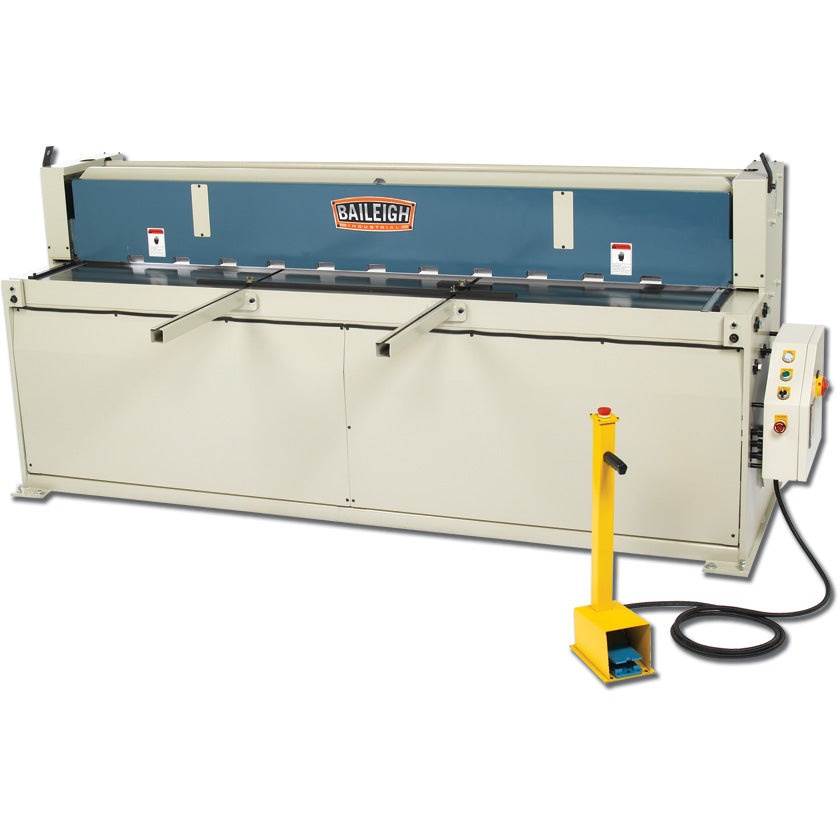
BAILEIGH HYDRAULIC METAL SHEAR, SH-10010-BA9-1007037
Brand: Baileigh
BAILEIGH HYDRAULIC METAL SHEAR, SH-10010-BA9-1007037 Product Description Want to cut 8-foot sheets without trimming? This 100”-wide hydraulic shear can handle most applications. Its ground and polished steel plate frame ensures quality cuts at full capacity. 10 gauge mild steel maximum capacity. Minimum capacity of 24 gauge mild steel. 7.5 hp motor runs on 220-volt 3-phase power. Powerful industrial-grade hydraulics produce smooth movements that prolong blade life. Up to 22 strokes per minute. Adjustable 24” backgauge provides for repeatability. Front support arms and table guides keep the material square to the blade. 3 modes on the operator console: Inch mode: Jog the control and ease the blade down to the material. Single mode: Make one cut cycle per foot pedal push. Auto mode: Continue cycling as you hold the pedal down. Comes standard with high carbon chromium blades . Blades have 4 shearing edges , so you can turn them when an edge gets dull to extend blade life and save money. Hydraulic hold-downs clamp the sheet solidly to the table, eliminating material lifting and improving blade life. Fully welded steel construction helps prevent flex and maintain accuracy for many years. Covered by a 1-year parts warranty . We stock replacement parts, including blades, in house for fast shipping. Includes lifetime technical support by phone from a team of reps with hands-on metalworking experience. Also available in 80”-long and 120”-long versions (both with 10 gauge capacity). Questions? Not sure which sheet metal shear is right for you? Call 1-(833) 415-8324 and talk to a Baileigh expert. Specifications More Information Item Number SH-10010 Blade Rake Angle 2 degrees Back Gauge Length 24" Shear Length 100" Motor 7.5 hp Thickness (SS) 10 ga. (13 ga.) Strokes Per Minute 22 Front Gauge Length 24" Blade Angle 2° Power 220V / 3-phase Shipping Weight 6000lbs Minimum Material Thickness 24ga Shipping Dimensions (Inches) 128x44x62 * specifications subject to change without notice.
Category: Hardware > Tools > Cutters > Bolt Cutters > Concrete Mesh Cutters